Ford Taunus TC

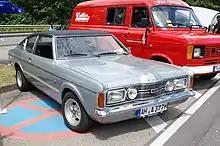
Unlike its Cortina contemporary, the Taunus TC was also, till 1975, produced as a coupé

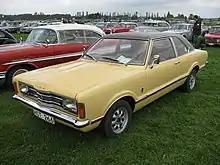
With sales slowing as the market anticipated a new model, Ford sought to sustain interest with a facelift in September 1973. From the outside the reworked front grill and the extra lights incorporated in it are the most obvious changes.

The Ford Taunus TC is a range of large family cars that were manufactured and marketed by Ford Germany across three generations for model years 1970-1982. The Taunus TC and Ford UK's Cortina range were rebadged variants of each other, the "TC" badge standing for Taunus Cortina. For all but the first generation (which had significant outer sheet metal differences), the two cars were identical apart from badging and trim.